KWUR

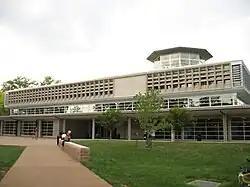
The transmitter for KWUR sits atop Olin Library

KWUR is a college radio station in Greater St. Louis, Missouri located at 90.3 MHz FM. KWUR was founded on July 4, 1976, at Washington University in St. Louis, and represents one of the last remaining independent and fully student-managed radio stations in the United States.